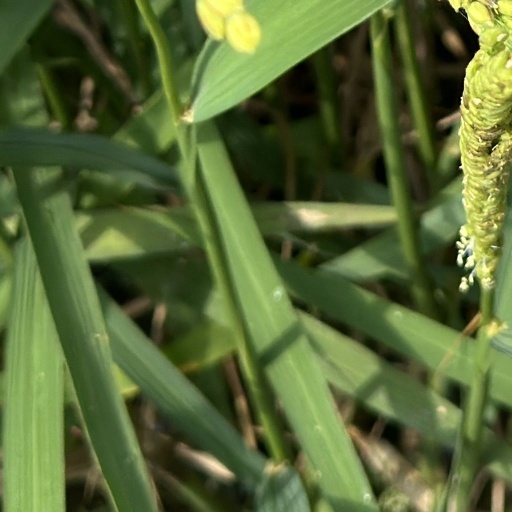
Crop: rice